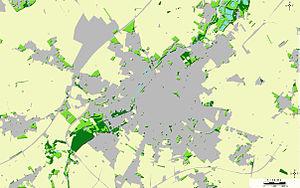
Occupation du sol, Secteur de Proville, près de cambrai (carte générée à partir de la base de donnée Open data (OdBL) ARCH)
La réserve naturelle régionale de l'Escaut-Rivière est une réserve naturelle régionale de la région Hauts-de-France, propriété de la commune de Proville. Ses 60 hectares sont situés en tête du bassin versant de l’Escaut et de son « district hydrographique ».